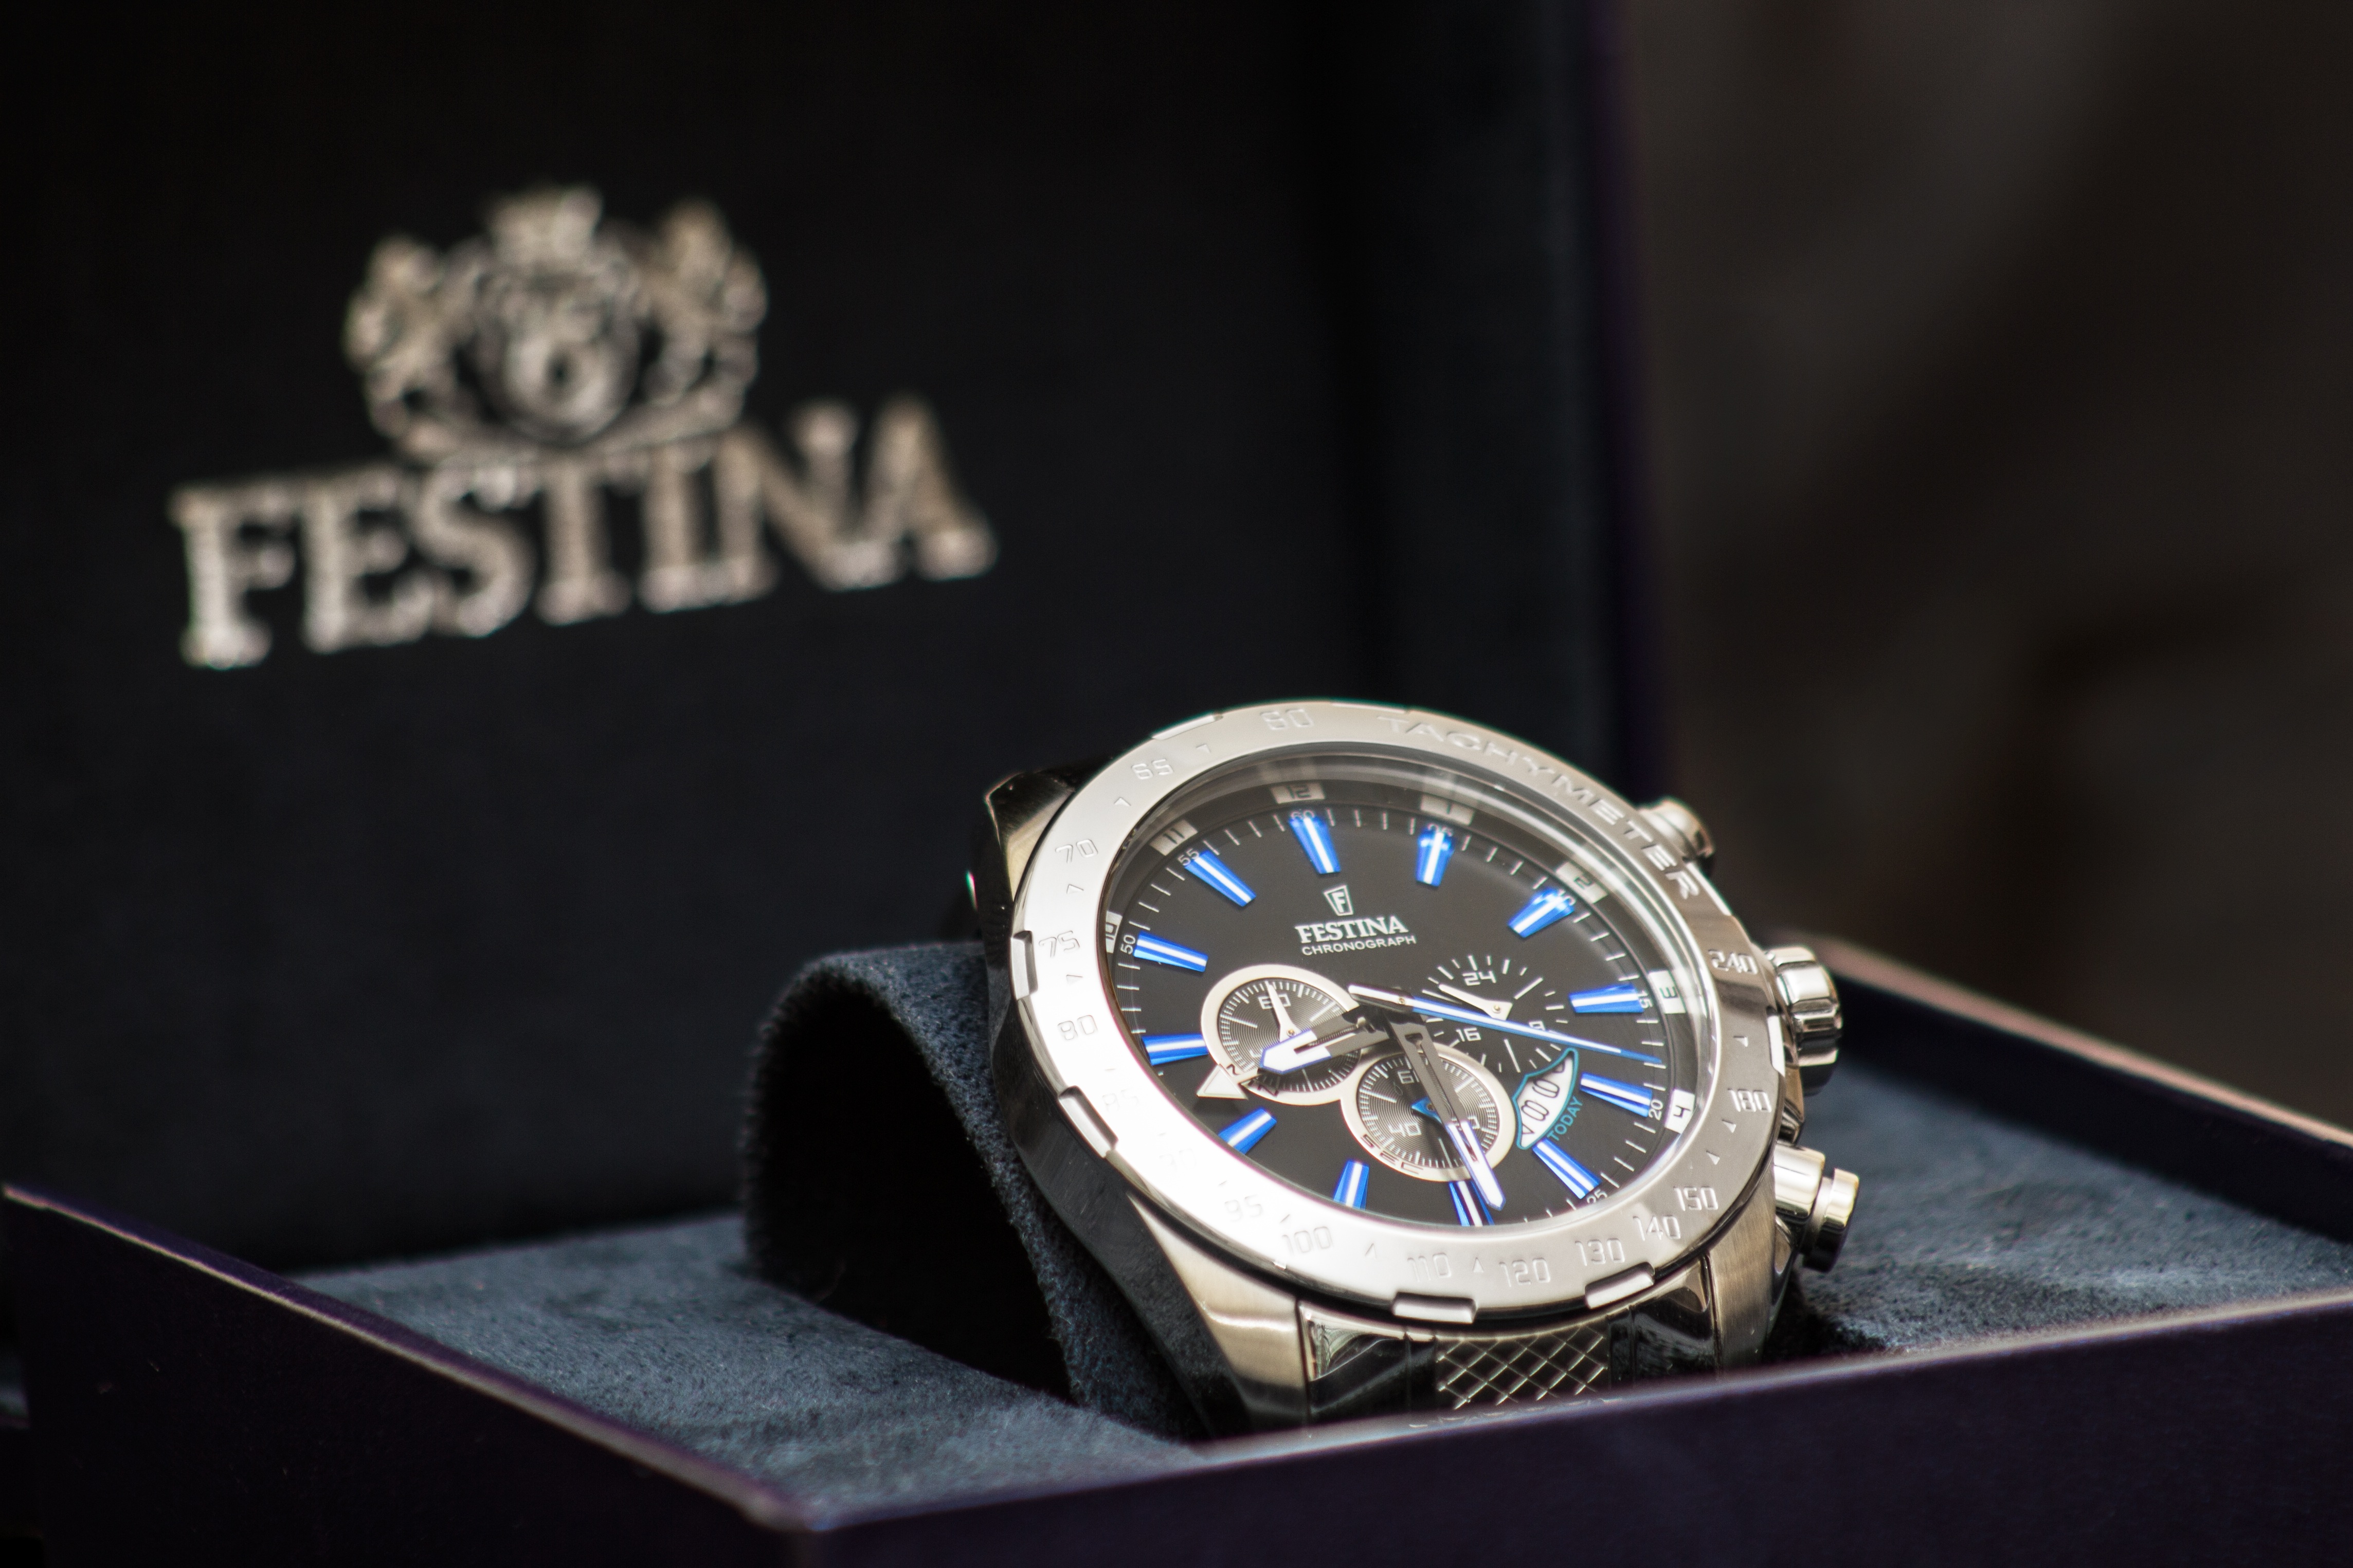
watch, hand, wheel, clock, blue, black, brand, noble, festina